2023 Durand Cup

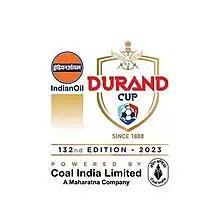
Logo of the 132nd Durand Cup, 2023

The 2023 Durand Cup (also known as IndianOil Durand Cup due to sponsorship ties with the Indian Oil Corporation) was the 132nd edition of Durand Cup, the oldest football tournament in Asia, and the second edition since it was supported by the Asian Football Confederation. The tournament is hosted by the Durand Football Tournament Society in co-operation with the AIFF, Eastern Command of the Indian Armed Forces and the Government of West Bengal, supported by the Government of Assam.